Hudson River Way

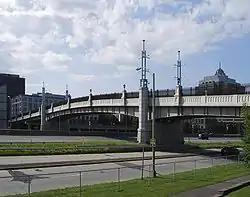
View of southern side

The Hudson River Way is a 2002 pedestrian bridge that links Broadway in downtown Albany, New York with the Corning Preserve on the bank of the Hudson River. The bridge crosses Interstate 787.